Volkswagen Polo

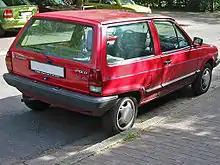
Mark II Polo "Wagon" shape

With the release of the Polo Mk2, the saloon was renamed the Volkswagen Polo Classic' and the "conventional"-styled hatchback (with a sloping tailgate) was renamed as a coupé, the Volkswagen Polo Coupé. Unusually, the third (and new) body that was "actually" marketed as the Volkswagen Polo Hatchback was closer in concept to a small estate, albeit with exactly the same wheelbase and floor pan as the coupé instead of the (longer) saloon. This latter version, also known as the squareback (in the original German brochures, "steilheck", literally "steep tail"), amongst other nicknames, was the most popular in virtually every country where the Polo was sold. Despite the differences in silhouette and target market segment, all body types were two- or three-door only.